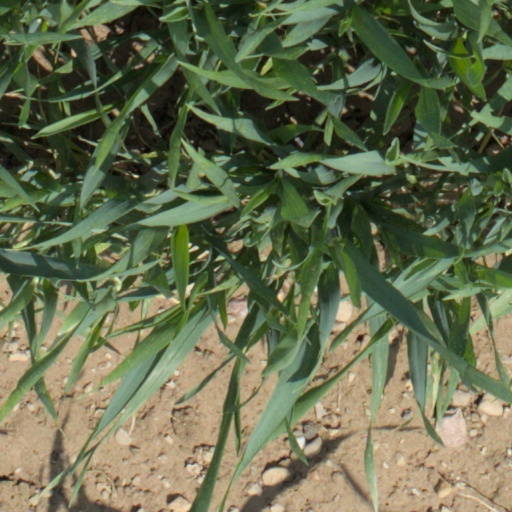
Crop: wheat